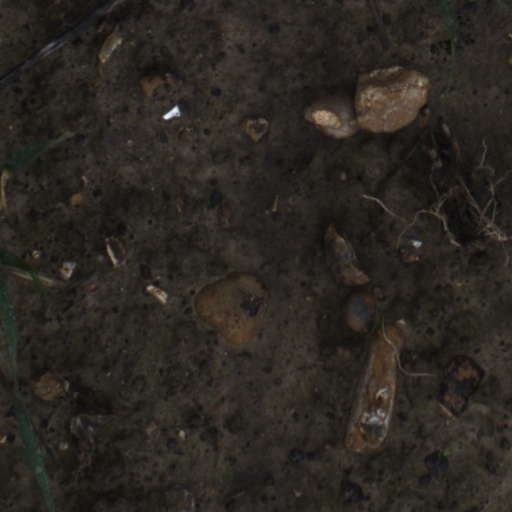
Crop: wheat